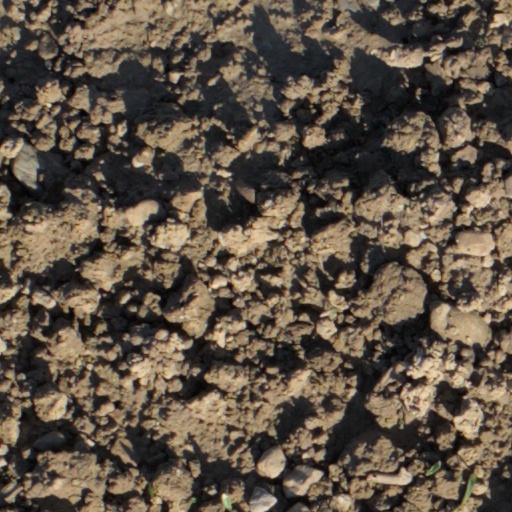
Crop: wheat